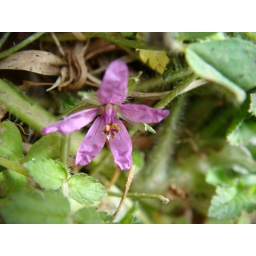
about 5 mm in diameter, in amongst the grass by the side of the road